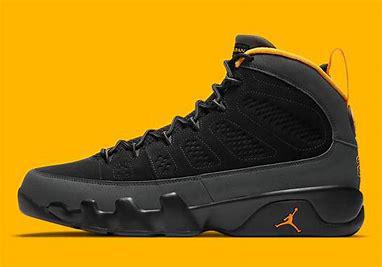
Brand: Jordan
Model: 9 Retro